Nabataean script

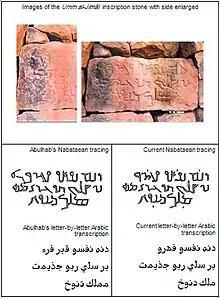
Nabataean Arabic inscription from Umm al-Jimal in northern Jordan.

The Nabataean script is an abjad (consonantal alphabet) that was used to write Nabataean Aramaic and Nabataean Arabic from the second century BC onwards. Important inscriptions are found in Petra (in Jordan), the Sinai Peninsula (now part of Egypt), Bosra and Namara (in Syria), and other archaeological sites including Abdah (in Israel) and Mada'in Saleh (Hegra) (in Saudi Arabia).